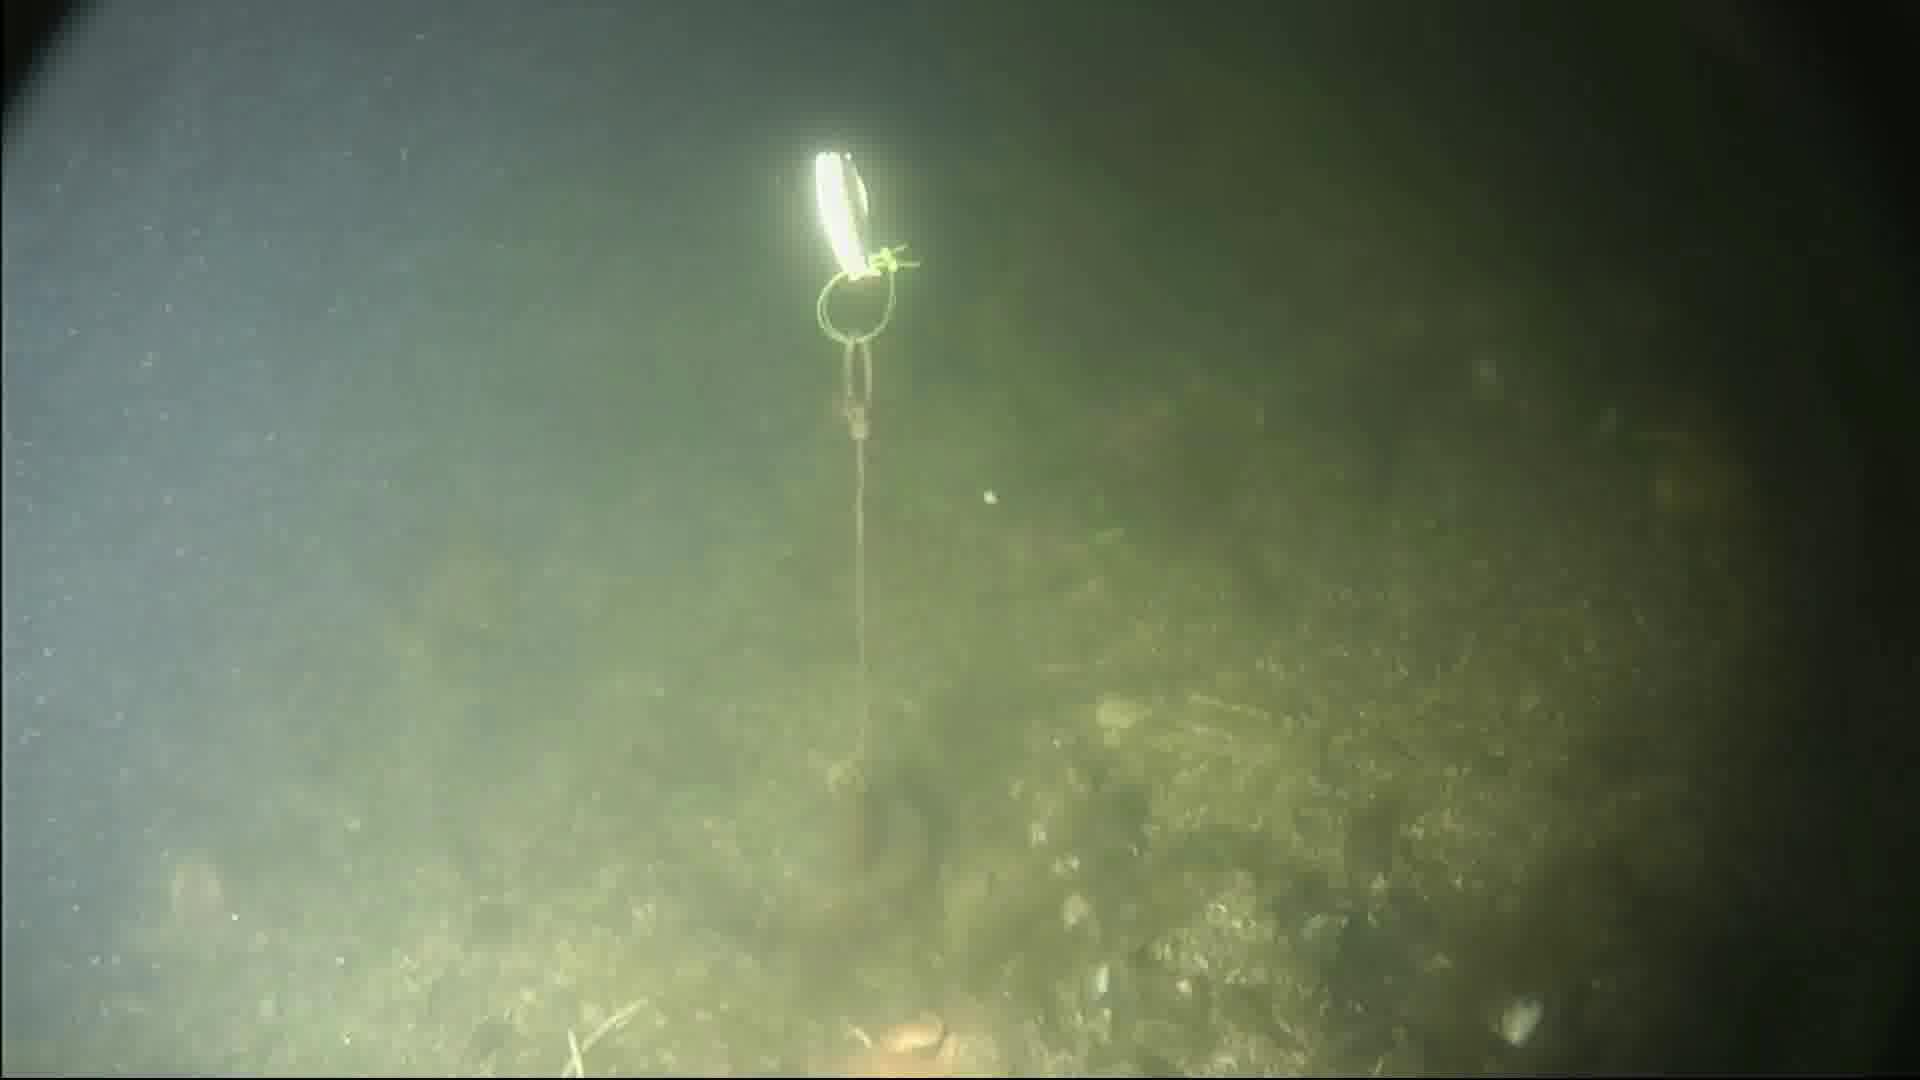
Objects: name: crab
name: starfish